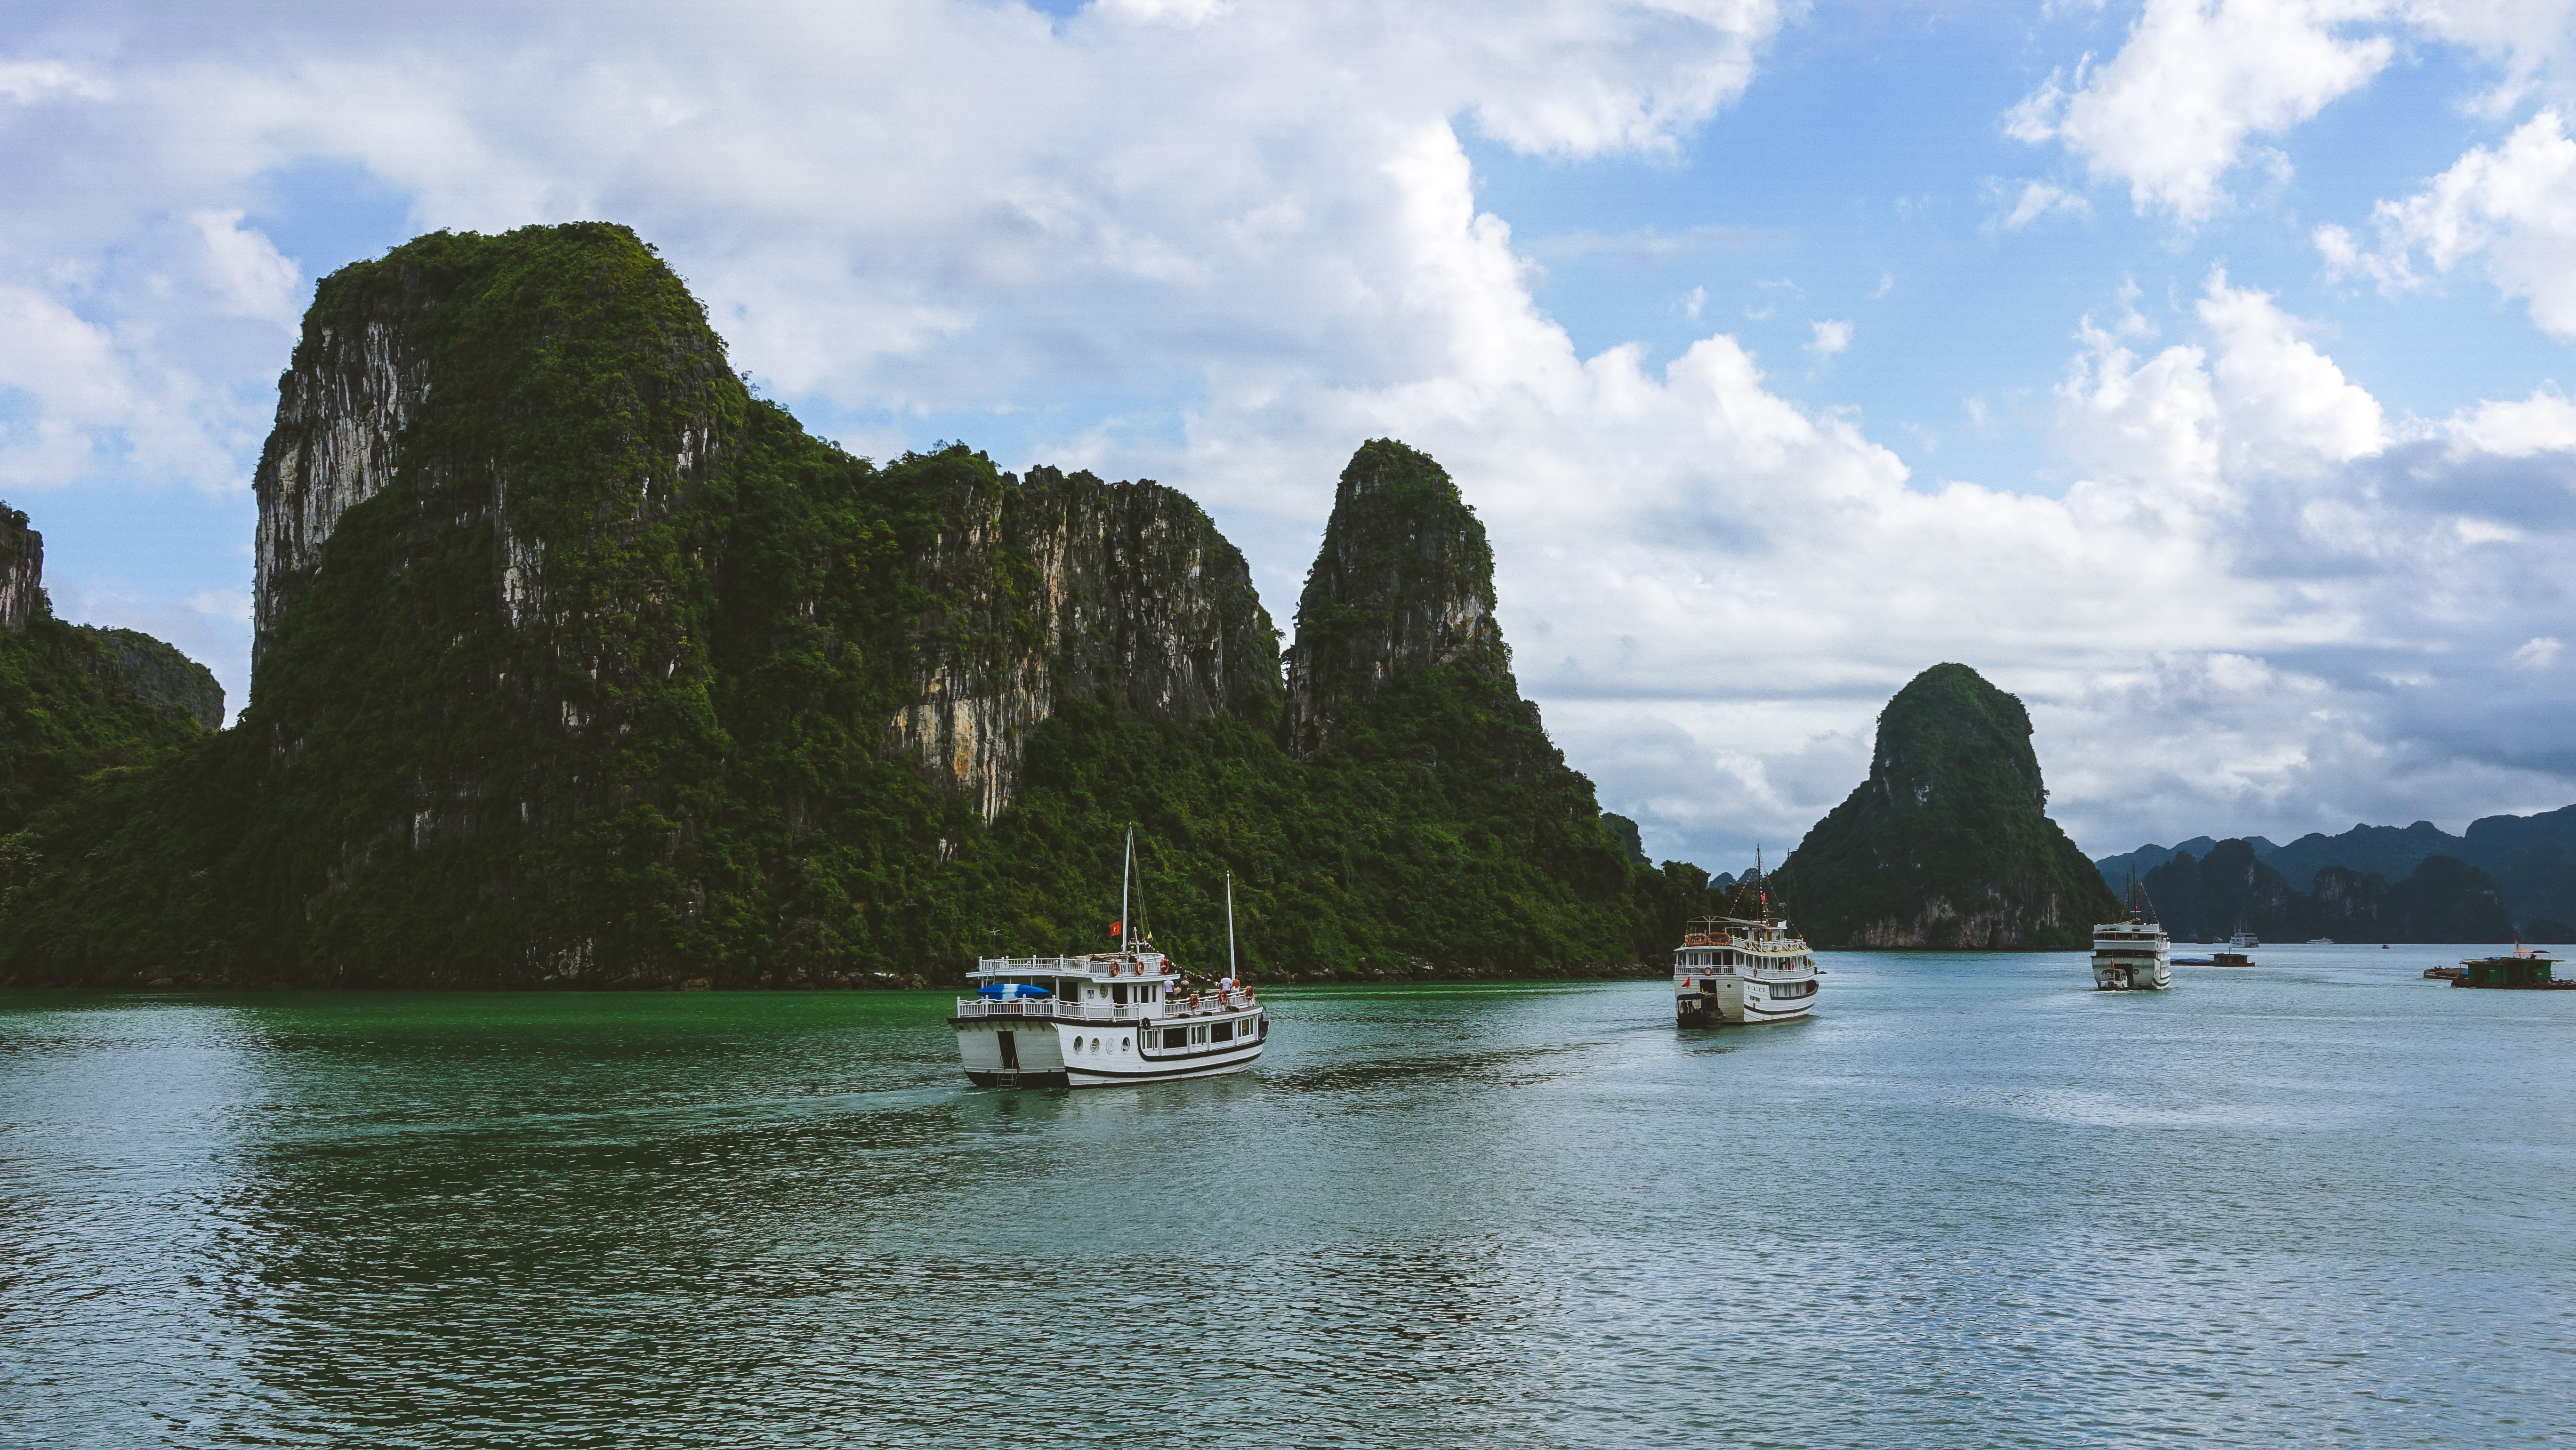
sea, coast, cliff, cove, vehicle, bay, island, fjord, terrain, loch, cape, islet, landform, geographical feature